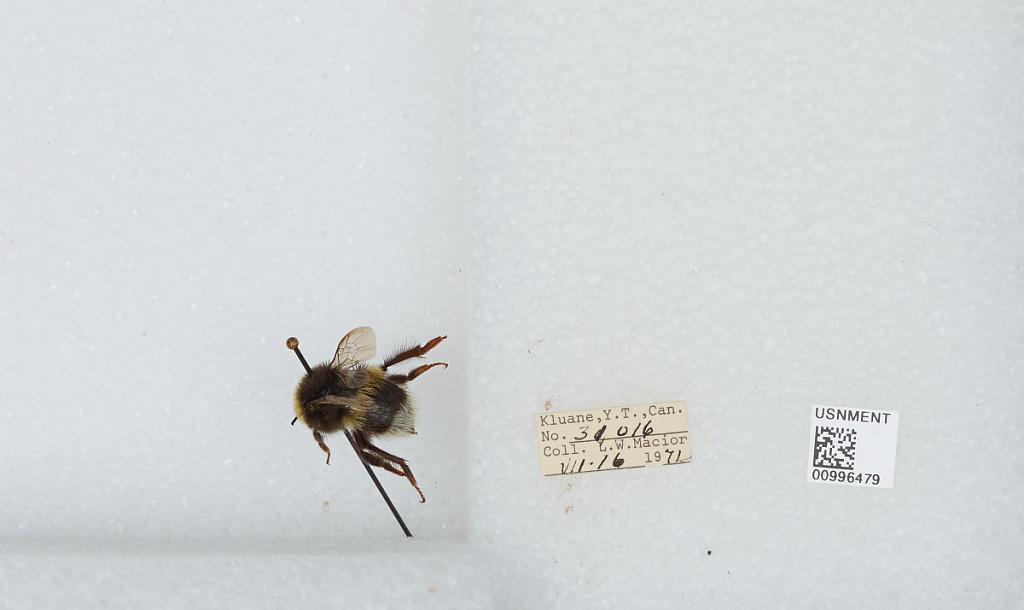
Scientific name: Bombus (Bombus) lucorum (Linnaeus)
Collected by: L. Macior
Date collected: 1971-7-16
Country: Canada
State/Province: Yukon Territory
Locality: Kluane
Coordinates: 60.75, -139.5